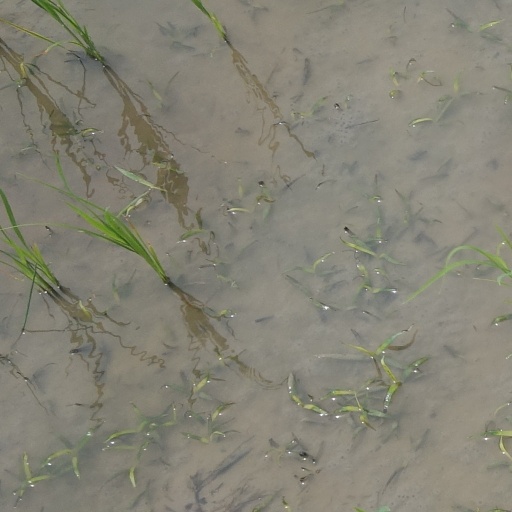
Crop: rice